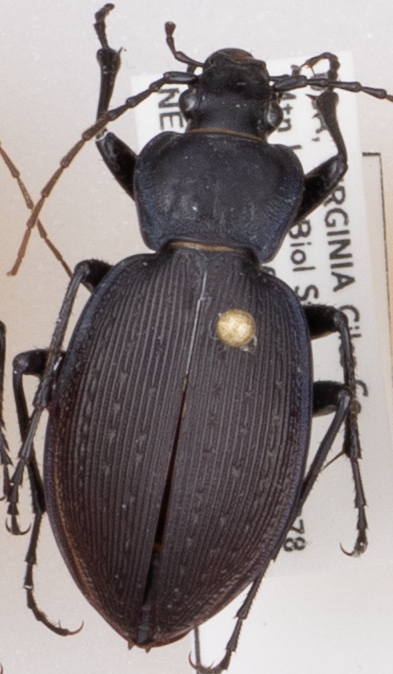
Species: Carabus goryi
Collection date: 2018-06-05
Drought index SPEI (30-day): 0.552
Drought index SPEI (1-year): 0.47
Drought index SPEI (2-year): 0.63